Maalai Sooda Vaa

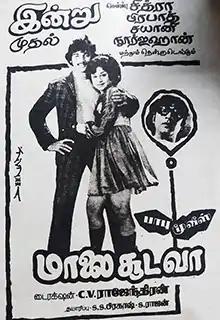
Theatrical release poster

Maalai Sooda Vaa is a 1975 Indian Tamil-language film directed by C. V. Rajendran. The film stars Kamal Haasan and Kumari Manjula. The script was written by Vennira Aadai Moorthy, and dialogue by Chithralaya Gopu. It was one of the very early films in which Kamal Haasan acted as the hero. The film was released on 1 August 1975.